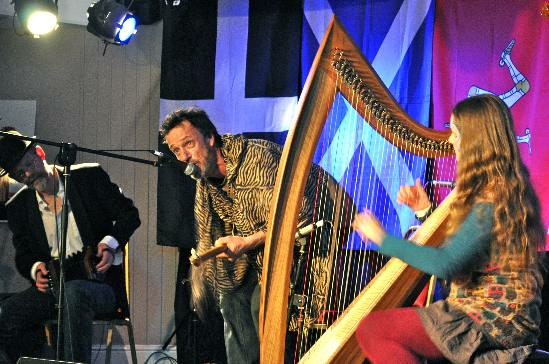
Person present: Yes